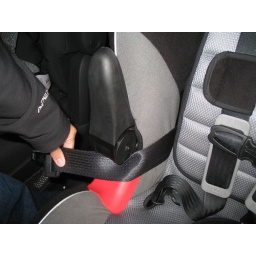
The buckle/seatbelt gets routed around the red plastic belt guide to the outside of the seat.